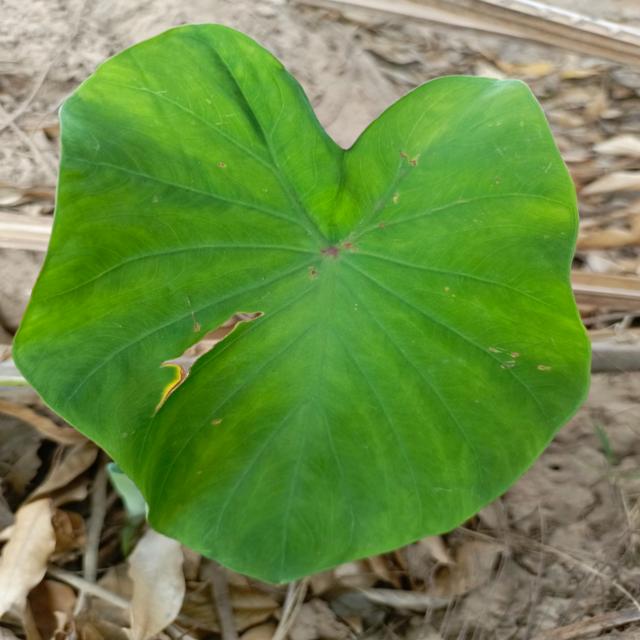
Label: Early_Blight